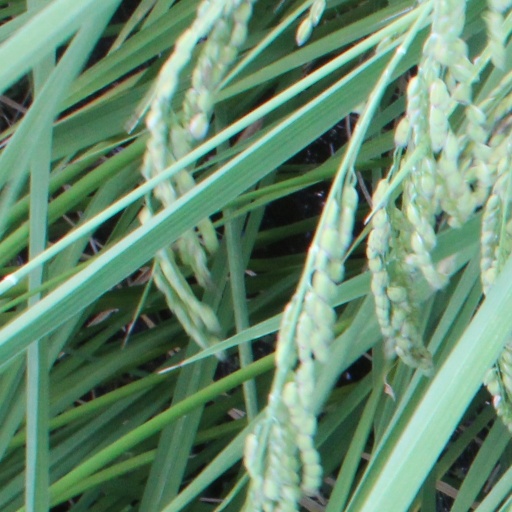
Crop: rice